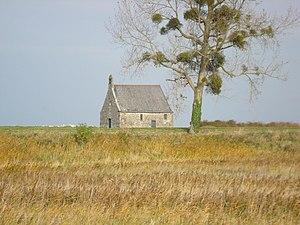
Chapelle Sainte-Anne-des-Grèves à Saint-Broladre. This building is indexed in the Base Mérimée, a database of architectural heritage maintained by the French Ministry of Culture,
Saint-Broladre est une commune française située dans le département d'Ille-et-Vilaine en région Bretagne, peuplée de 1 132 habitants.